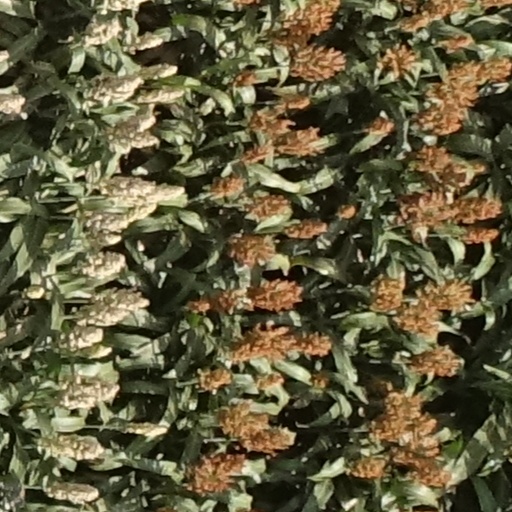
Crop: sorghum